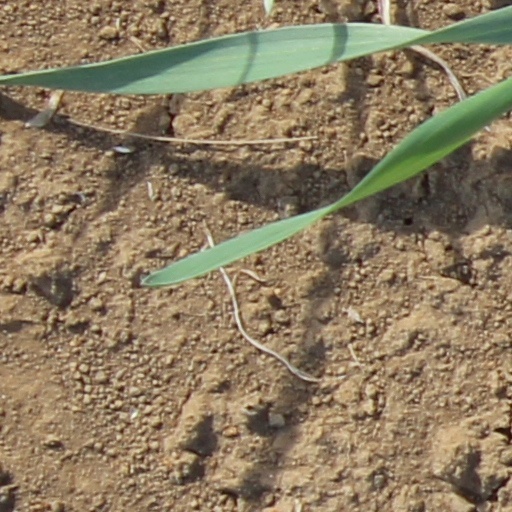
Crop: wheat